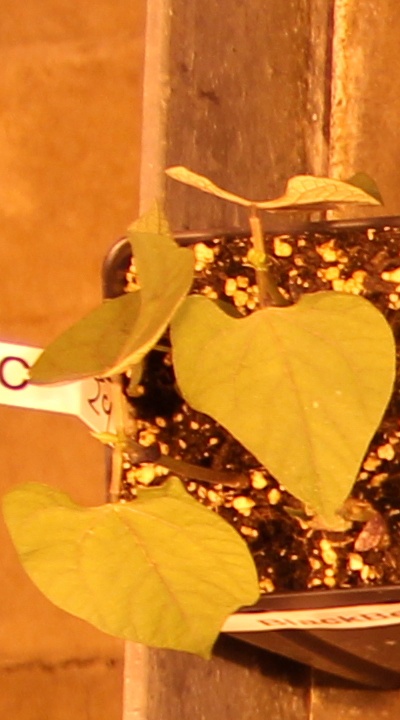
Label: Blackbean